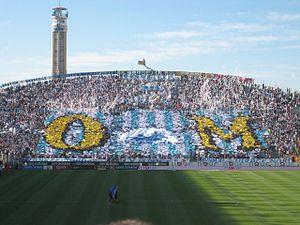
Tifo du Virage Nord du Stade Vélodrome lors du match OM-Le Mans
L'Olympique de Marseille s'aligne pour la saison 2006-2007 en Ligue 1, en Coupe de France, en Coupe de la Ligue ainsi qu'en Coupe Intertoto qui leur permettra de se qualifier en Coupe UEFA.
Les supporters de l’Olympique de Marseille sont prépondérants dans la vie du club depuis plus d'un siècle. Ce sont eux qui financent ainsi les travaux d'aménagement du stade de l'Huveaune dans les années 1920. Mis en sommeil durant les années 1950 et 1960, les supporters marseillais retrouvent à nouveau des couleurs à l'occasion de la présidence Leclerc avec la création de l'Association des Supporters de l'OM. Pour l'exemple, la section parisienne des supporters de l'OM compte alors plus de 2 000 membres actifs. Sonnés par les secousses de la fin des années 1970, les supporters de l'OM effectuent un retour en force avec la présidence Tapie. La vague Ultra en provenance d'Italie donne alors naissance à de nombreux groupes : South Winners, CU84 ou Yankee, notamment. L'enthousiasme ne se dément pas malgré les travaux du Vélodrome avant la Coupe du monde et de nouvelles déconvenues qui marquent la fin de la présidence Tapie. Celui-ci a d'ailleurs cédé la gestion des abonnements des virages aux groupes de supporter, jusqu'à ce que la direction en reprenne la gestion en 2016.
Le stade Vélodrome est une enceinte sportive située à Marseille en France. Bâti dans le 8ᵉ arrondissement, c'est le principal équipement sportif de Marseille et le deuxième stade de France en termes de capacité. Le Vélodrome est, depuis son inauguration en 1937, utilisé par le club de football de l'Olympique de Marseille.